Liv Signe Navarsete

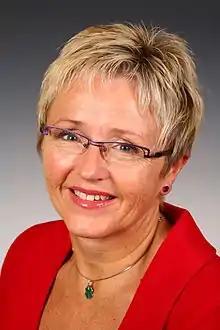

Liv Signe Navarsete (born 23 October 1958 in Sogndal Municipality) is a Norwegian politician from the Centre Party. She has served as county governor of Vestland county since 2022. She previously served as Minister of Local Government from 2009 to 2013, Minister of Transport from 2005 to 2009 and party leader from 2008 to 2014. On 11 February 2014, she announced that she would retire as the leader of the party in April. She was succeeded by Trygve Slagsvold Vedum.